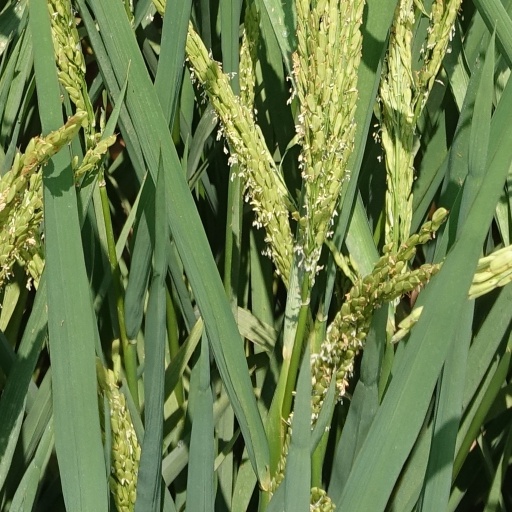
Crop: rice